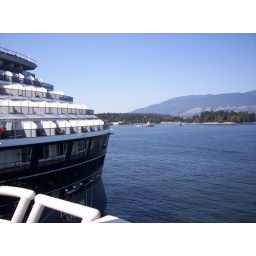
Cruise ship Downtown Vancouver, with Stanley Park in the back ground